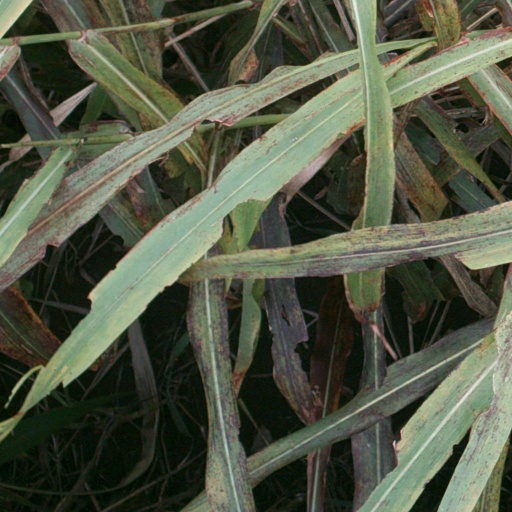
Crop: sorghum